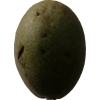
Label: nut